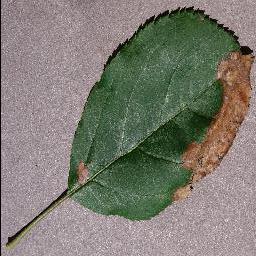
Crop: apple
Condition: black_rot